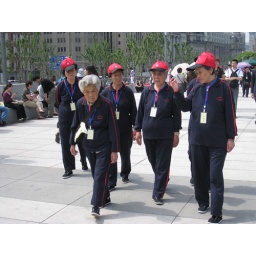
red hat club in shanghai